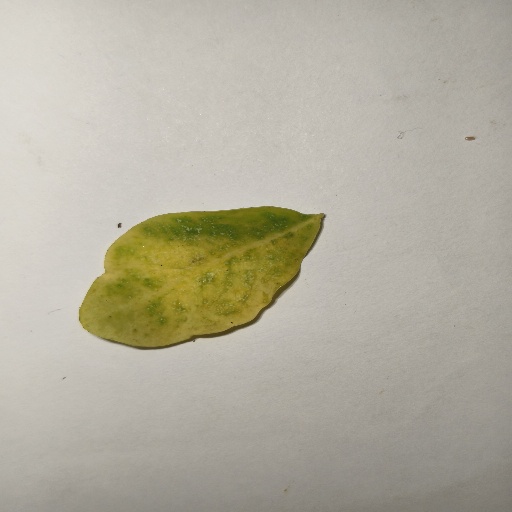
Species: Sojina
Leaf condition: Yellow Leaf